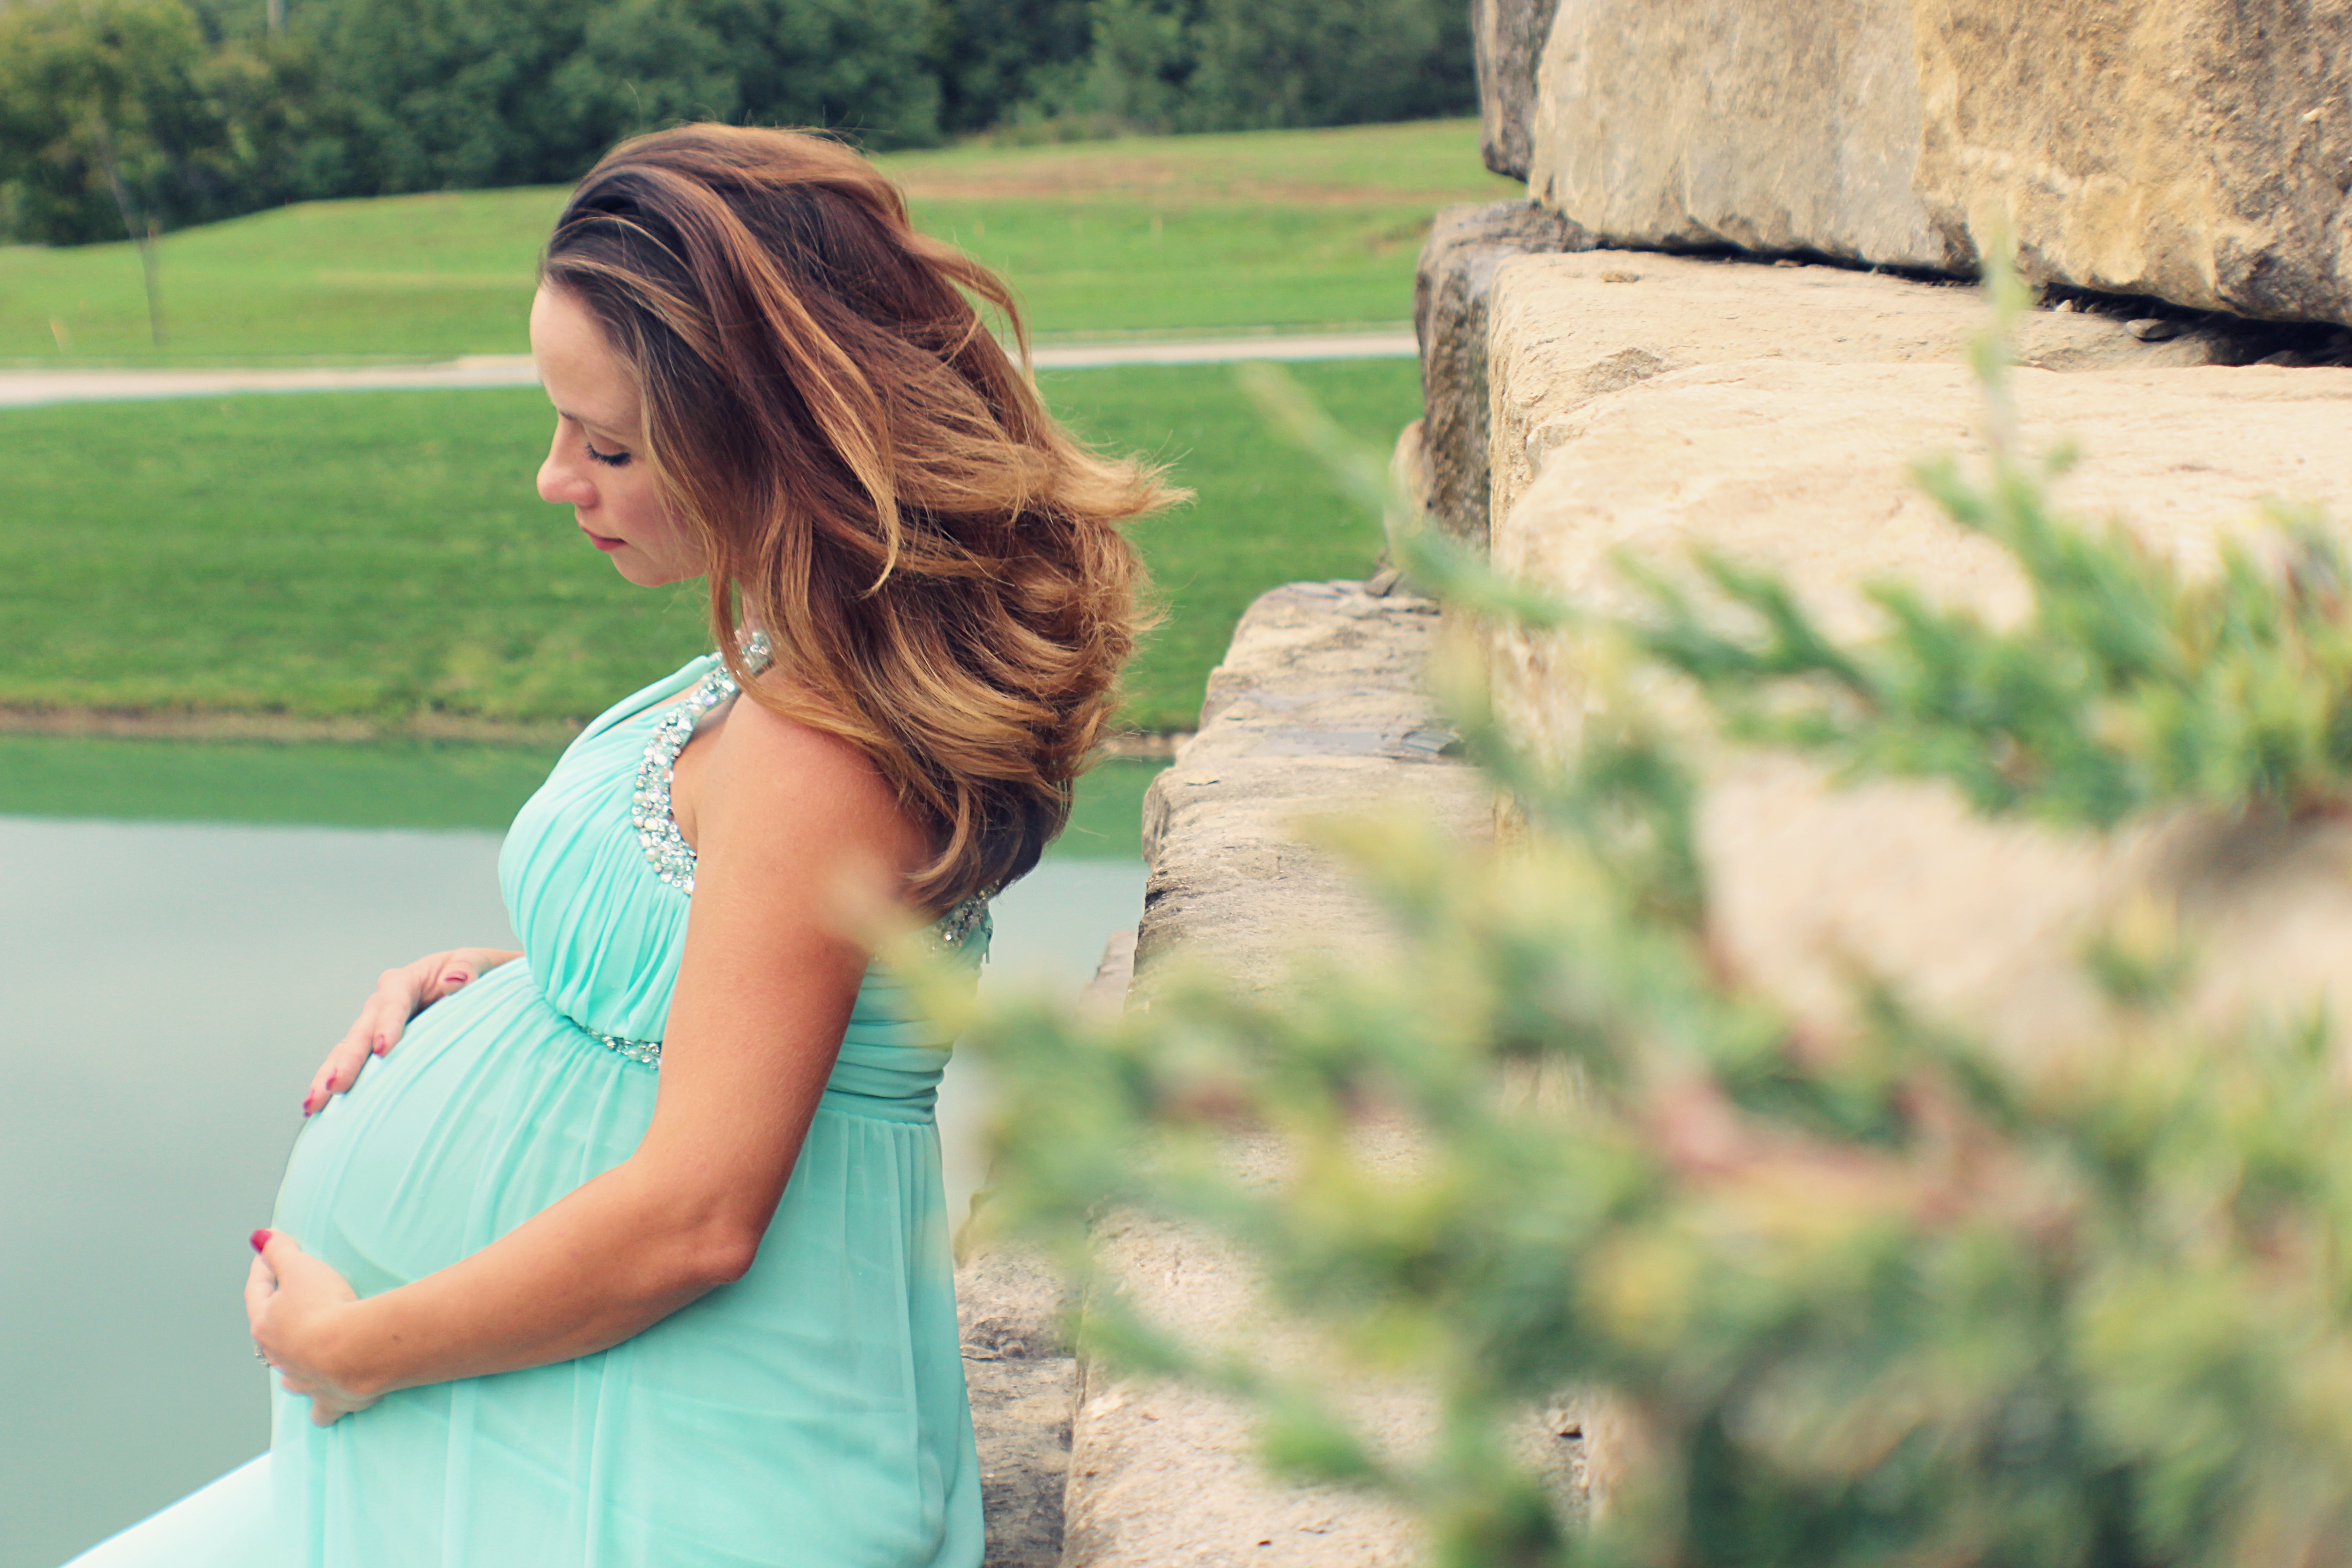
landscape, grass, people, girl, woman, vacation, female, spring, green, pregnancy, family, dress, women, photograph, beauty, parents, bella, photo shoot